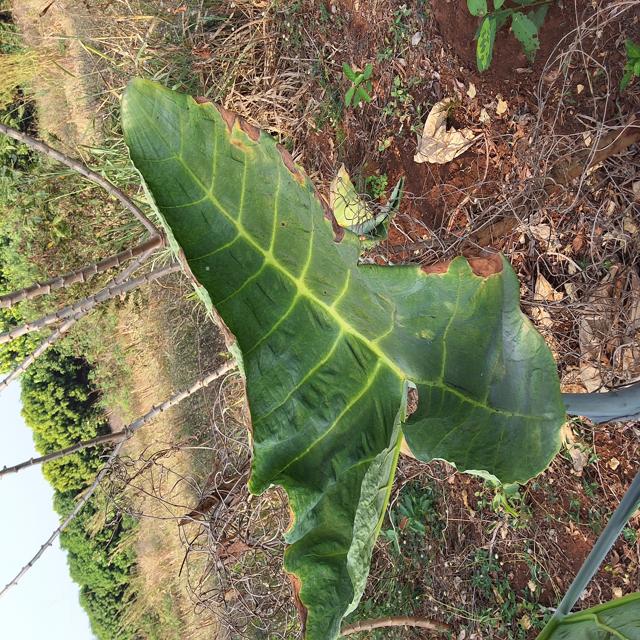
Label: Early_Blight